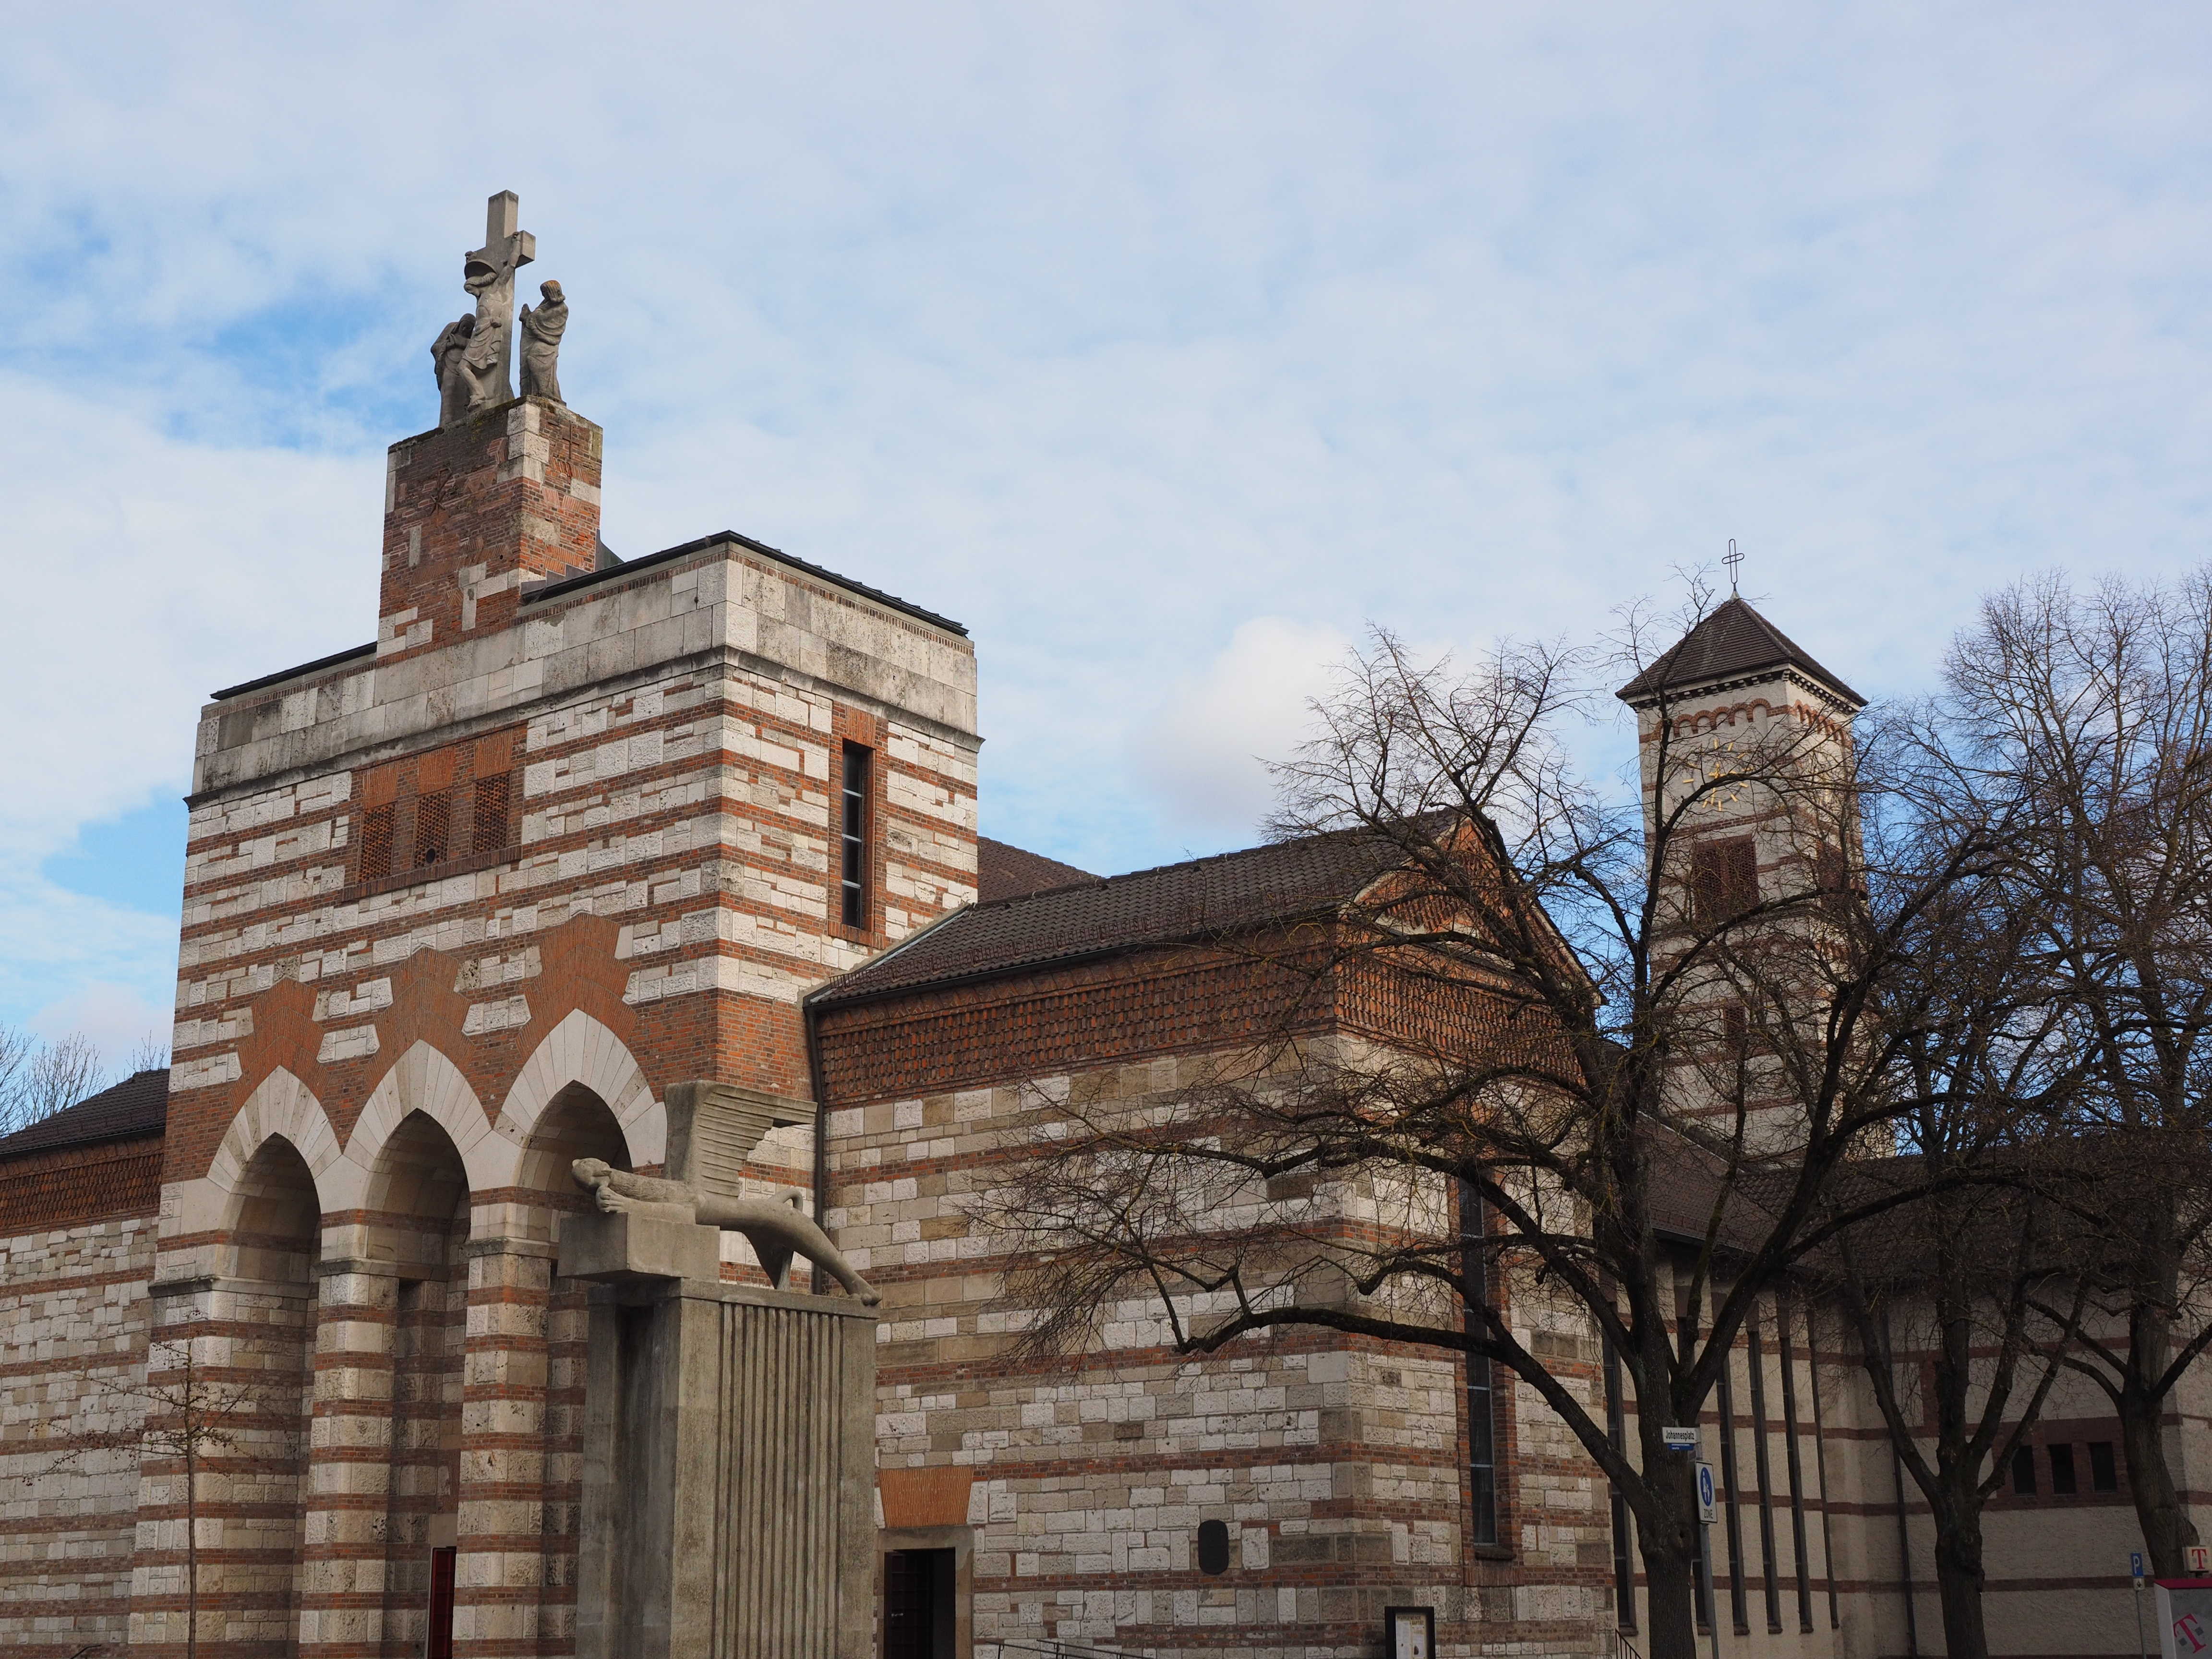
building, tower, landmark, church, cathedral, chapel, brick, place of worship, catholic, steeple, monastery, synagogue, powerful, enormous, new ulm, garrison church, church buildings, st john the baptist, st johann, st john the baptist church, baptists, baptist church